Frank Rennicke

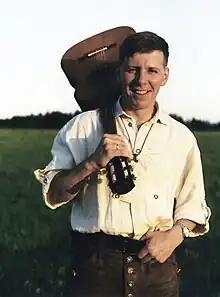
Frank Rennicke

Frank Rennicke (born 18 December 1964 in Braunschweig) is a German songwriter and ballad singer from Braunschweig in Lower Saxony. He is one of the key figures within the far-right scene in Germany, and describes himself as a "national bard".